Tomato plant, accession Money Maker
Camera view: tilt-top (135 deg); turntable rotation: 90 degrees
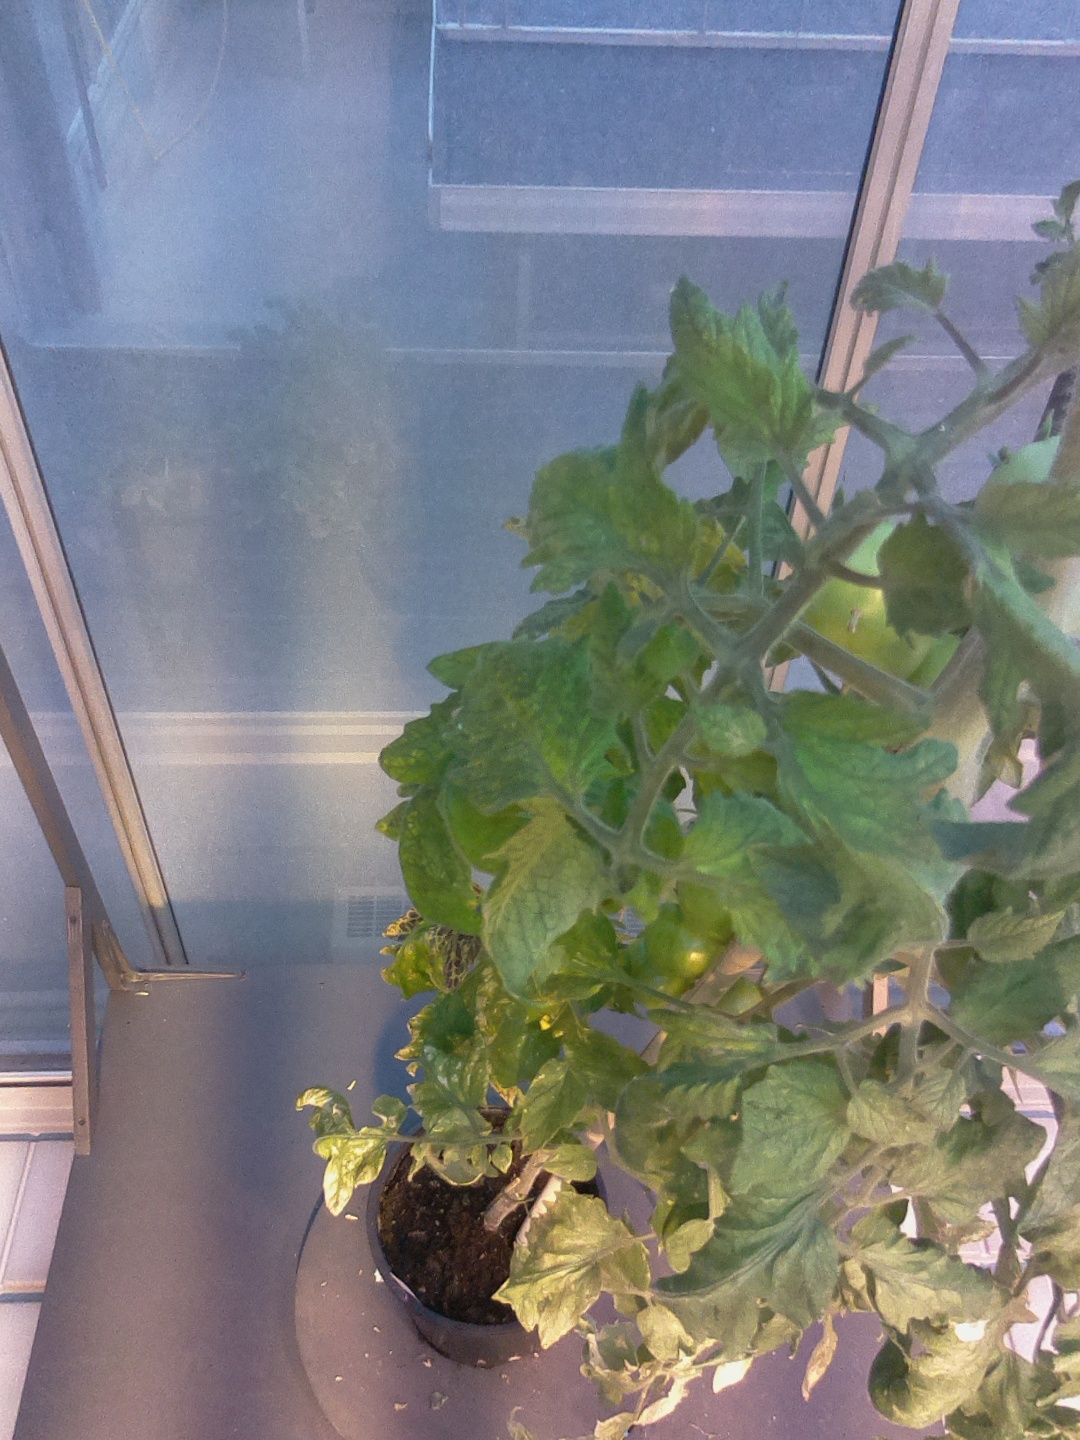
BBCH growth stage 79: 90% -100% of final fruit size